Politics of France

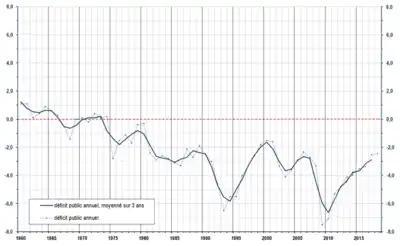
French government borrowing (budget deficits) as a percentage of GNP, 1960–2009

Financing Acts ("lois de finances") and the Social Security Financing Acts ("lois de financement de la sécurité sociale") are special Acts of Parliament voted and approved through specific procedures.